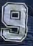
Number: 9